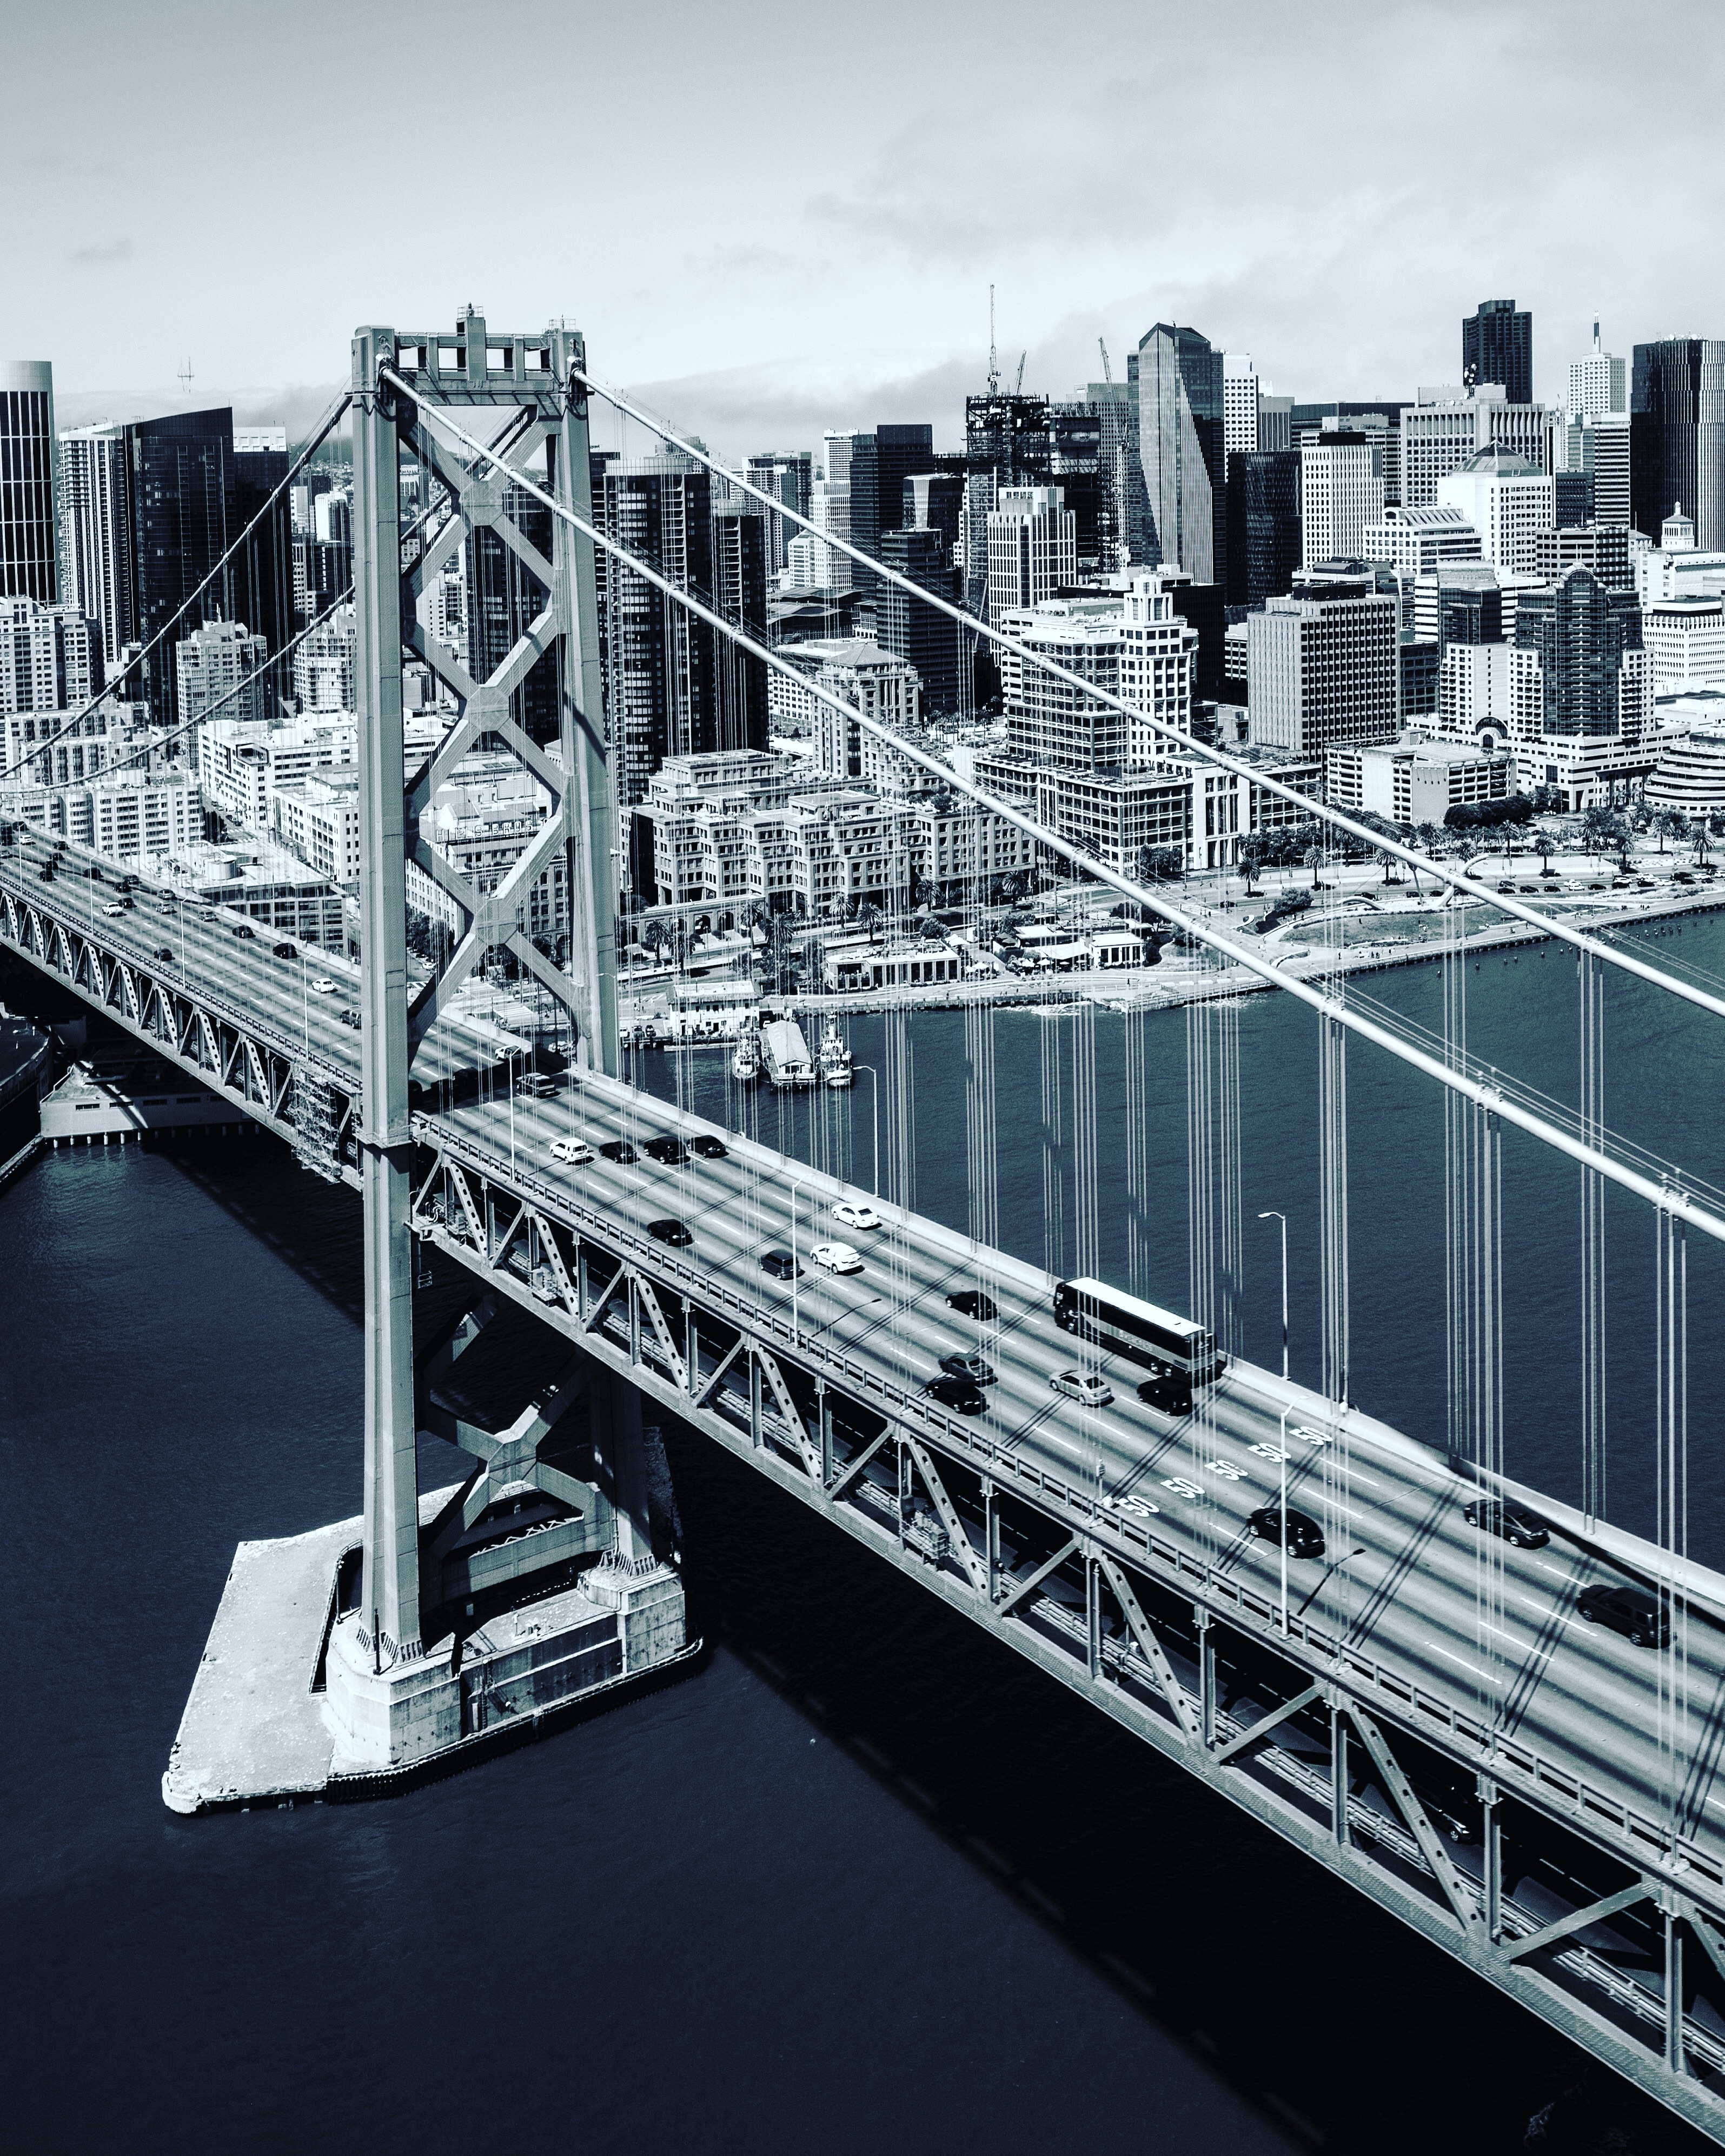
dock, black and white, bridge, skyline, city, cityscape, downtown, vehicle, bay, marina, monochrome, monochrome photography, nonbuilding structure